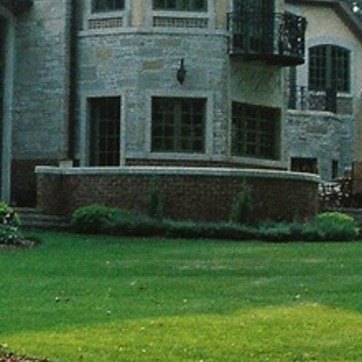
Material: brick